Harbin–Suifenhe railway

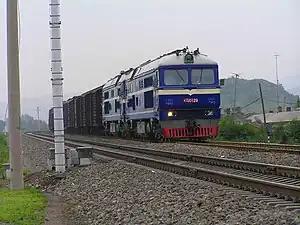
Freight train carrying coal on the Harbin–Suifenhe railway near the Yuquan Station in Harbin

The Trans-Siberian Harbin–Suifenhe railway, named the Binsui Railway, is a double-track electrified trunk railway in Northeast China between Harbin and Suifenhe on the Russian border. The line was originally built by Russia as the eastern branch of the Chinese Eastern Railway, which linked Chita with Vladivostok. Today, the railway is administered by Harbin Railway Bureau.